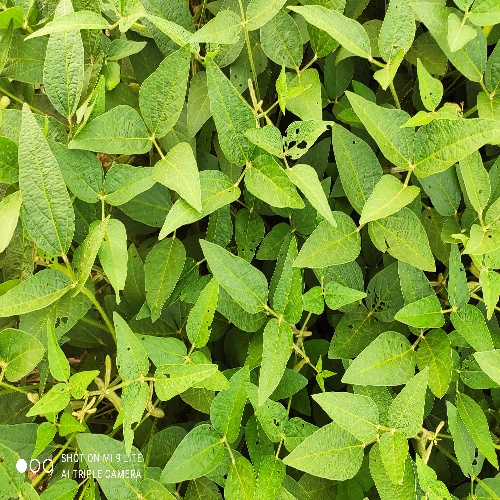
Label: Caterpillar